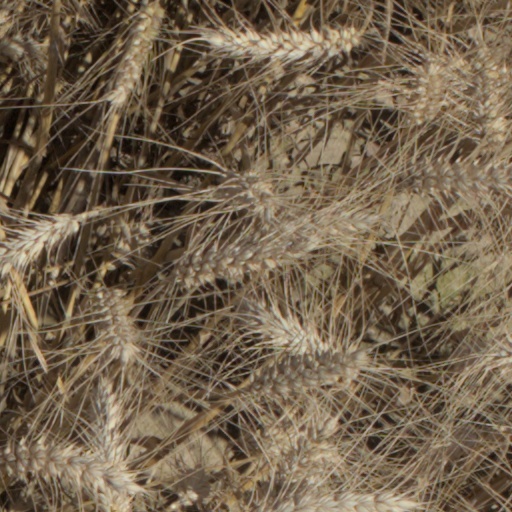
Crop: wheat